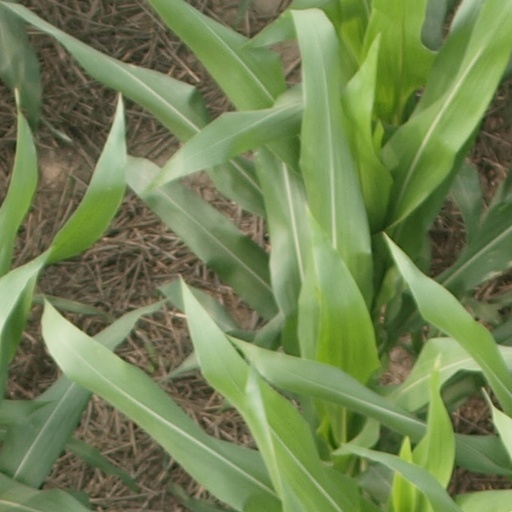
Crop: maize; corn